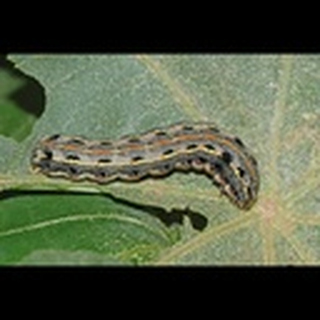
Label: cotton_army_worm